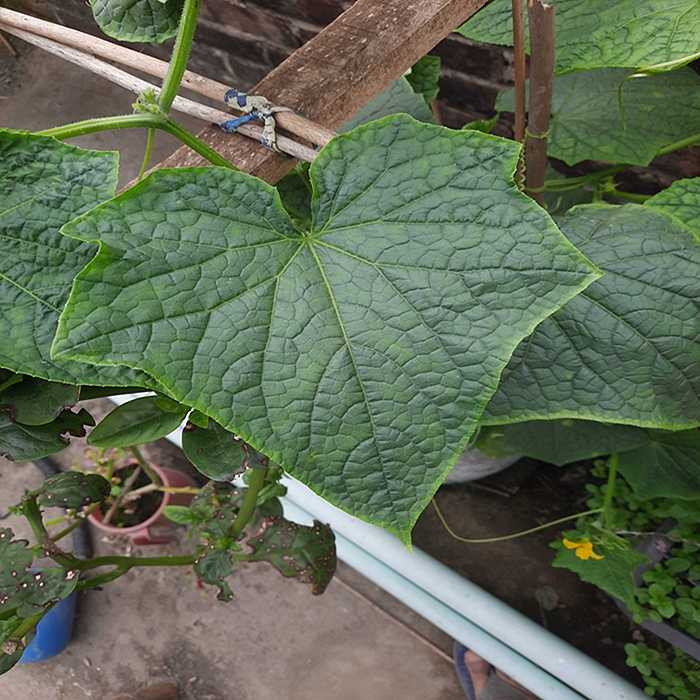
Plant: Cucumber
Label: Fresh leaf